WNNX

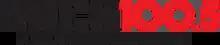
"Rock 100.5" logo (2008–2019)

On January 11, 2008, Cumulus announced that Q100 would move to the 100,000-watt signal at 99.7 MHz, replacing "99X", on January 25. The transition began on January 21, when WWWQ's "The Bert Show" was simulcast on both stations. (99X's morning show was cancelled the week before.) 99X signed off on 99.7 FM/HD1 and moved to 99.7-HD2, with Q100 moving to 99.7 FM/HD1, at 5:30 a.m. on January 25. On the same day, at 6 a.m., 100.5 began stunting, first with Beyoncé Knowles singing "To the Left" (from her song "Irreplaceable") and morning show host Bert Weiss redirecting listeners to the new frequency. At 10 a.m., the stunting then switched to a loop where eight different formats were presented, with listeners having the option to call the station and vote on which was their favorite. On January 28, 2008, at 5:45 a.m., The Regular Guys announced the debut of "Rock 100.5", carrying a radio format similar to their previous station WKLS (formerly "96 Rock"), which itself changed formats to active rock as "Project 9-6-1". Rock 100.5's first song was "Baba O' Riley" by The Who. WWWQ and WNNX swapped call signs the following day.